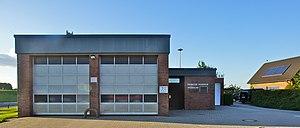
Hambourg (Spadenland), Allemagne: Caserne des Pompiers